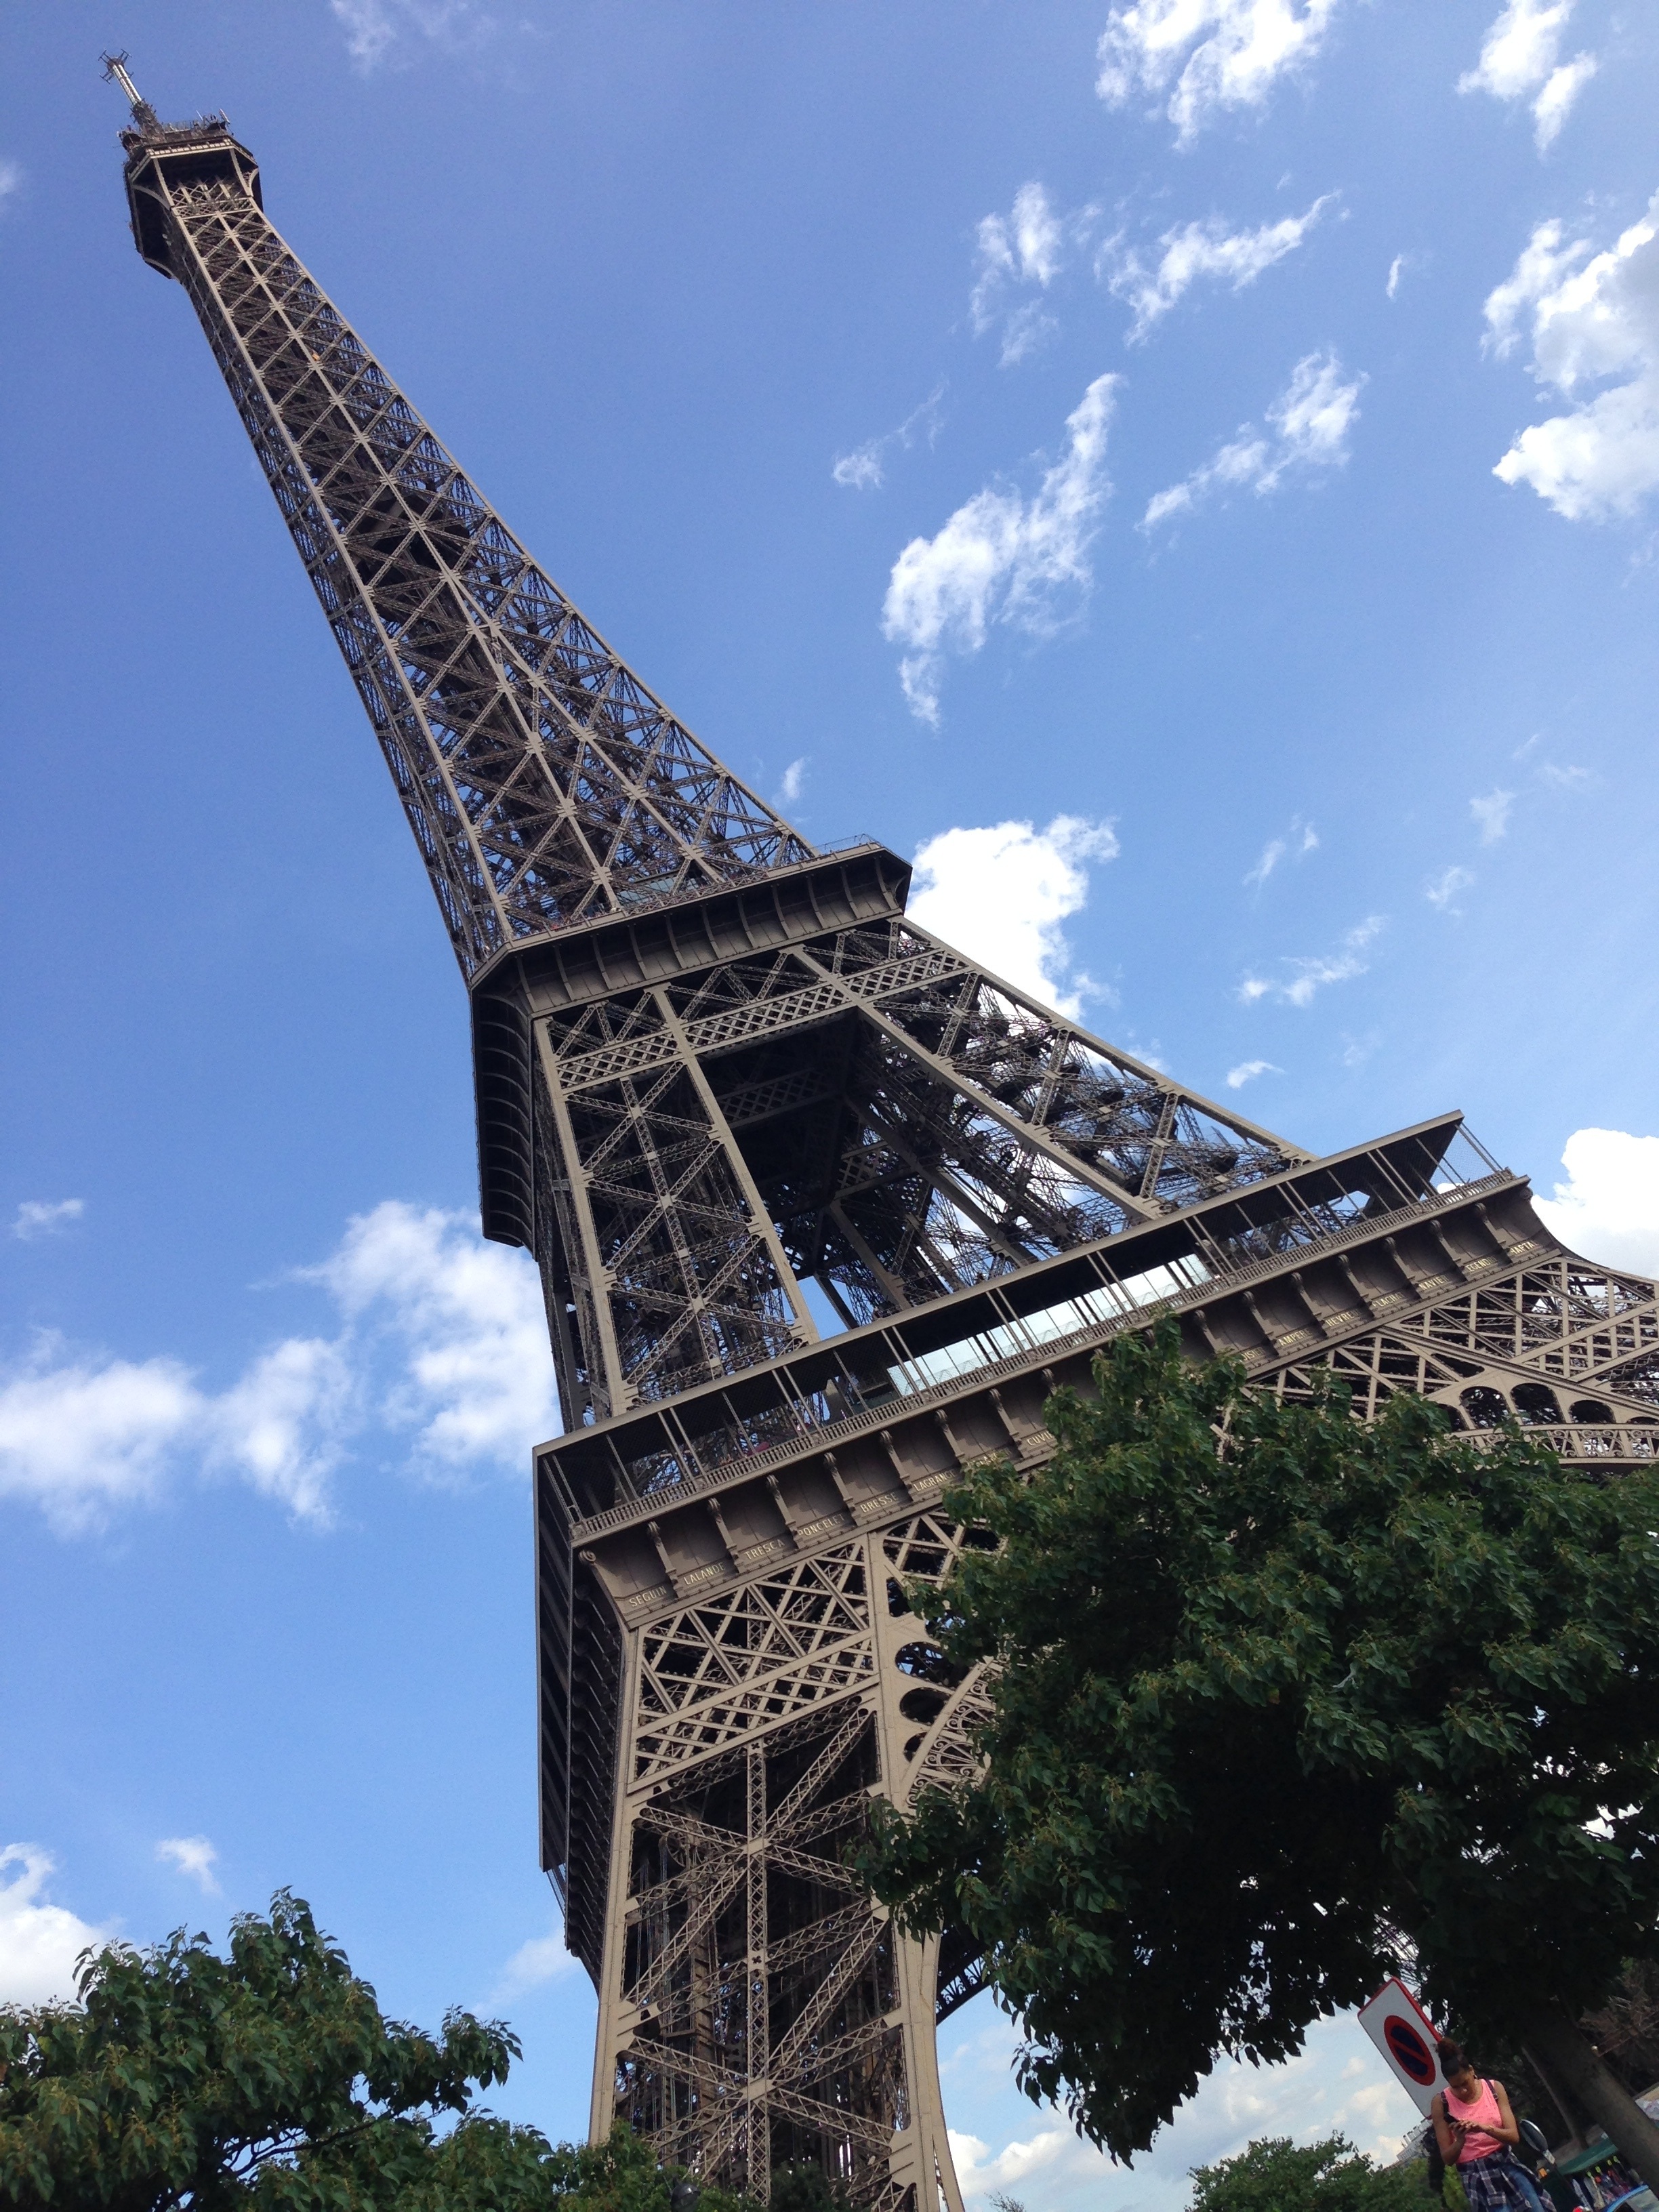
architecture, bridge, view, building, city, eiffel tower, paris, skyscraper, monument, cityscape, travel, france, europe, tower, romantic, landmark, historic, tourism, tower block, eiffel, french, spire, european, famous, destination